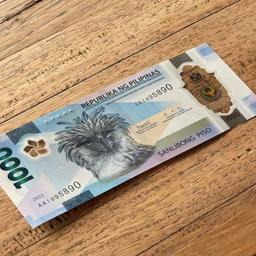
Label: 1000_New_Front